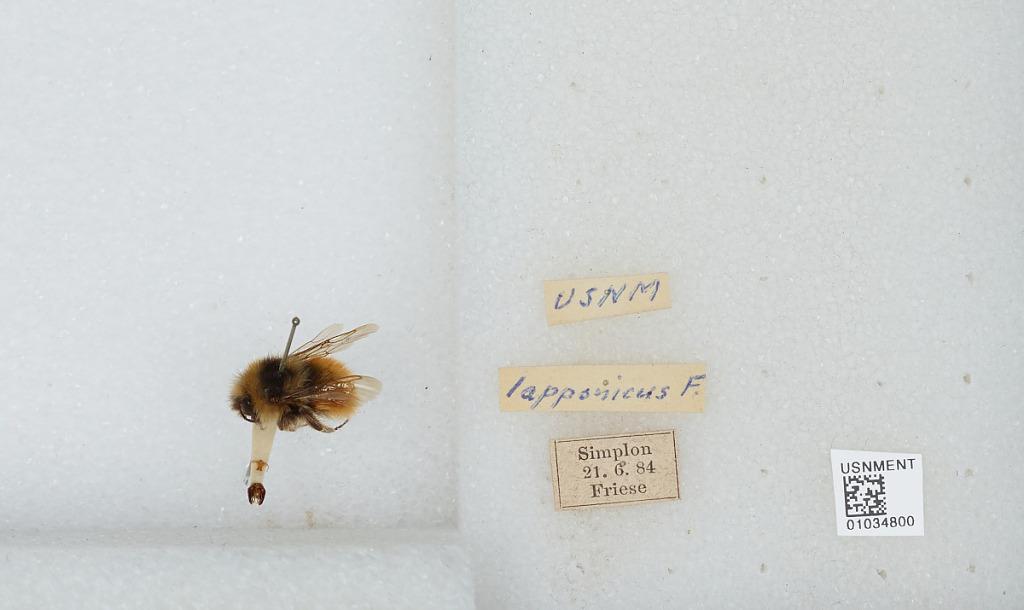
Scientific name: Bombus (Pyrobombus) sylvicola Kirby
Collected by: Friese
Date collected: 1884-6-21
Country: Switzerland
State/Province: Valais
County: Brig
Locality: Simplon
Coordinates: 46.196, 8.05515